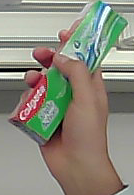
Product: colgate_toothpaste